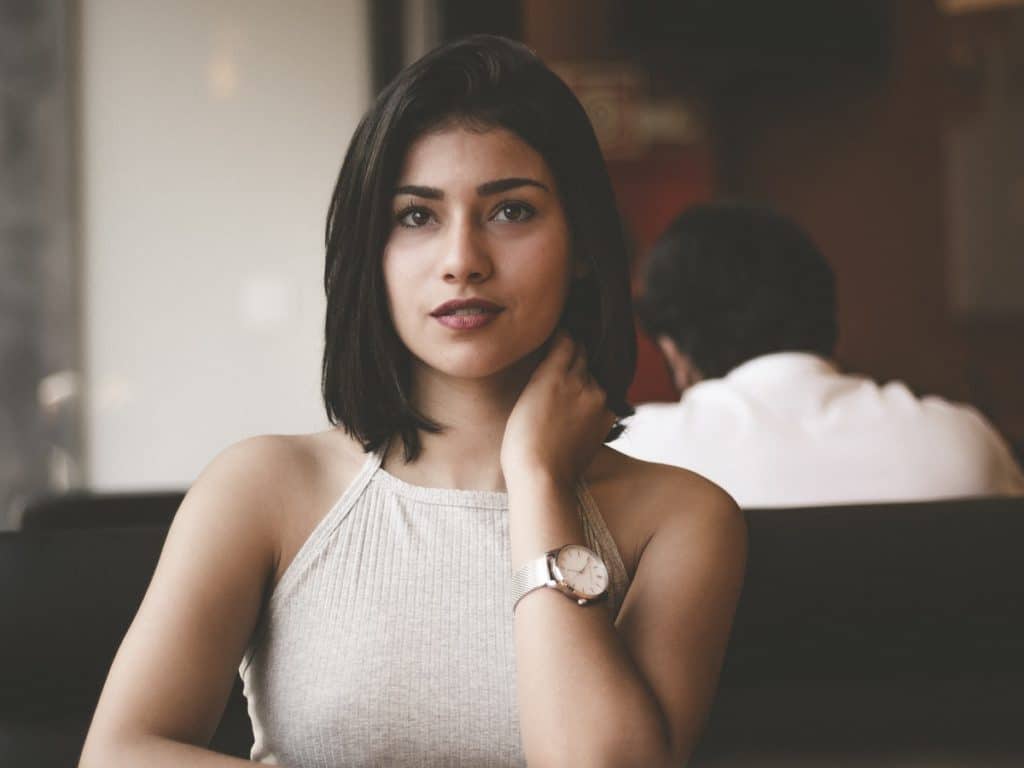
Gender: women